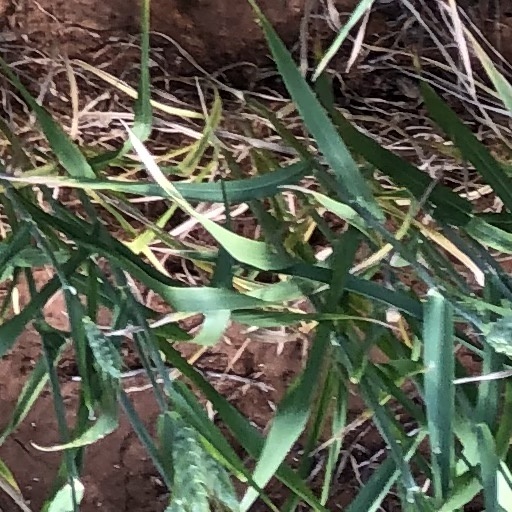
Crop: wheat